IROC XVI

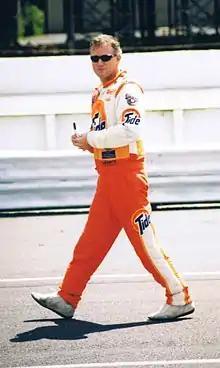
Ricky Rudd (seen in 1998), the IROC XVI champion

IROC XVI was the sixteenth year of IROC competition, which took place in 1992. It was the third year the Dodge Daytona was used in competition, and continued the format introduced in IROC VIII. Race one took place on the Daytona International Speedway, race two took place at Talladega Superspeedway, and races three and four ran at Michigan International Speedway. Ricky Rudd won the series championship and $175,000, despite not winning a race.